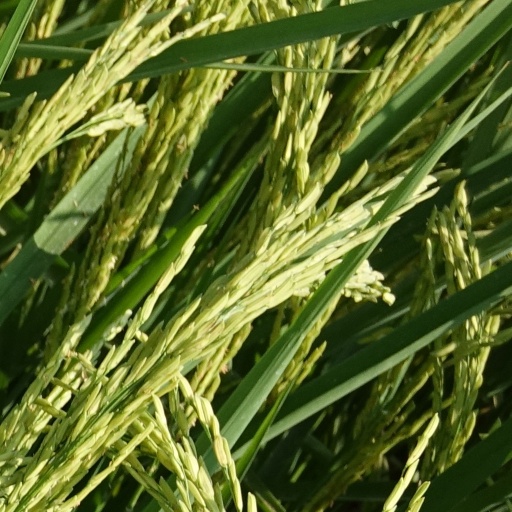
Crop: rice